Liverpool Castle

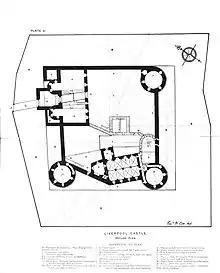
A plan of Liverpool Castle made by 19th century historian Edward Cox. The plan was conjectural, created using "maps and surveys of an official character"

Upon the death of William de Ferrers in 1247, his son William inherited both Liverpool Castle and West Derby Castle. The heir to the title was Robert de Ferrers. He rebelled against King Henry III and was arrested and held in the Tower of London and then Windsor Castle. His lands and title were removed and taken back by the Crown. Henry III presented the land, along with Lancaster to his second son Edmund. Mary de Ferrers, wife of the forfeited earl and niece to the King, was ordered to surrender the castle in July 1266. The lands were then held by Edmund and passed onto his successor Thomas.